Lake Maggiore boat incident

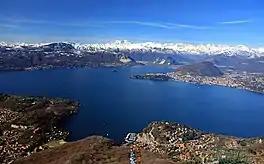
Lake Maggiore in 2009

On 28 May 2023, houseboat "Gooduria" capsized in the Northern Italian Lake Maggiore, killing four people amongst the twenty-three on board. The incident attracted attention when it became clear that almost all of the people on board were associated with the Italian and Israeli national intelligence agencies.